South African Class 14E1

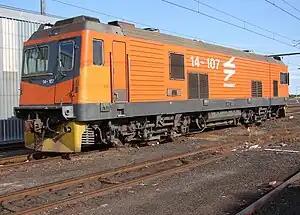
No. 14-107 at Beaufort West on 1 May 2006

The Spoornet Class 14E1 of 1994 was a South African electric locomotive.